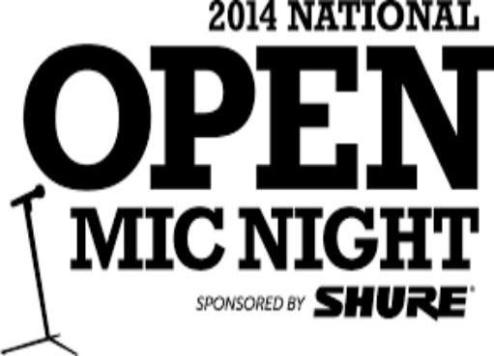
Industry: Clothes